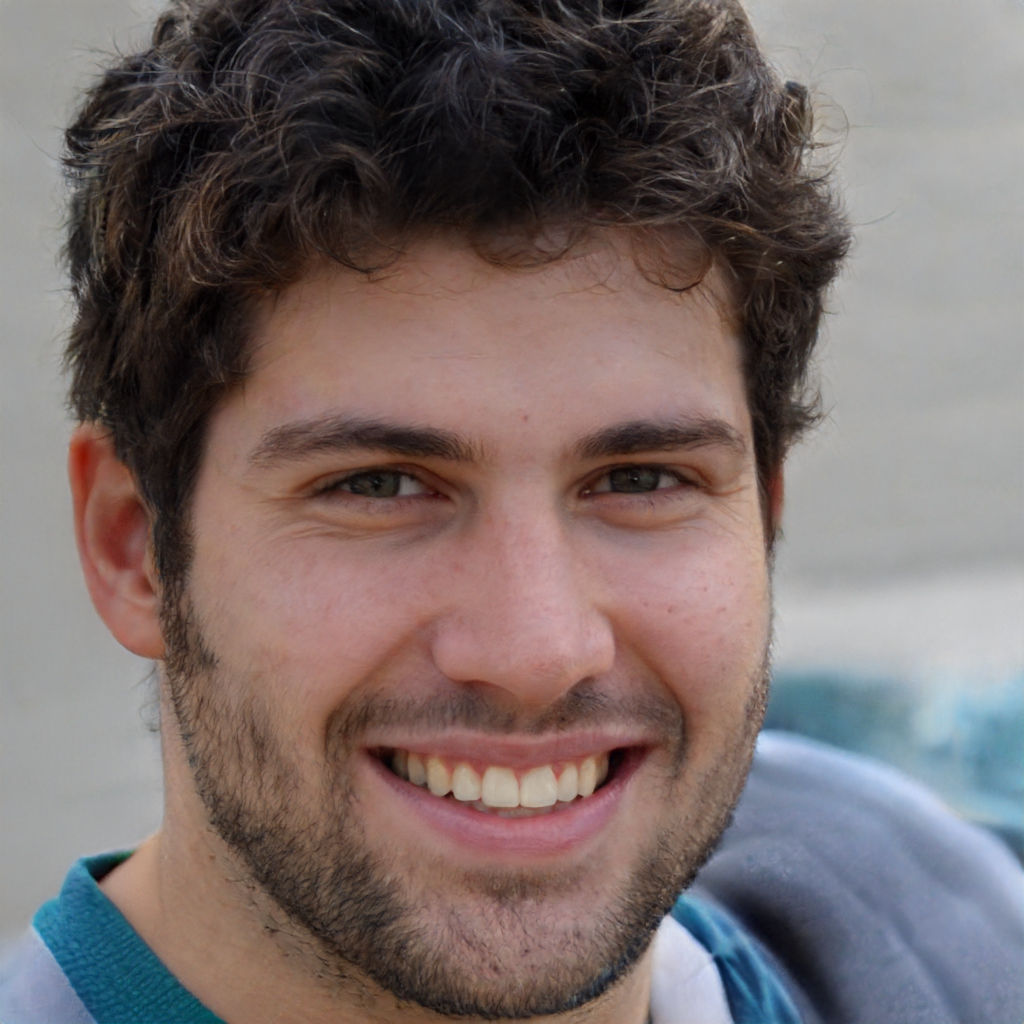
Label: No Watermark